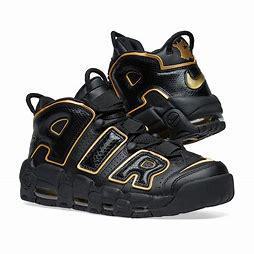
Brand: Nike
Model: Air More Uptempo 96